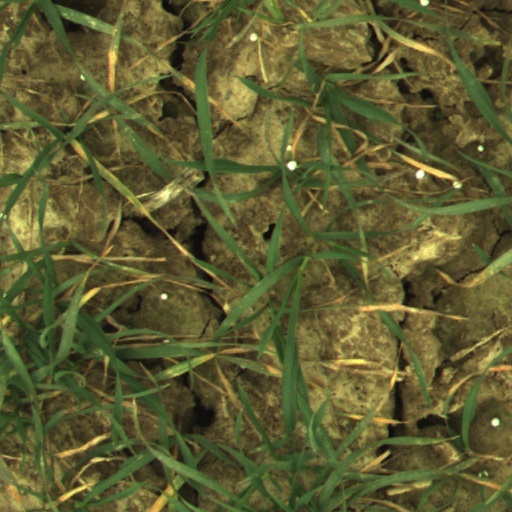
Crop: wheat